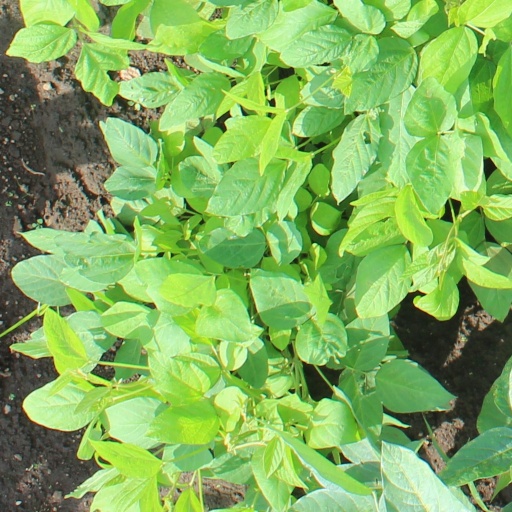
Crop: soybean